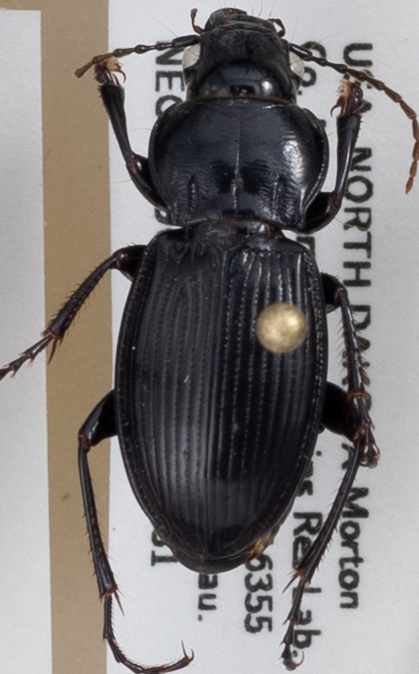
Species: Cyclotrachelus torvus
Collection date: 2018-07-31
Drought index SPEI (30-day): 0.31
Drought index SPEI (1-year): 0.47
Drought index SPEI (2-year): -0.17